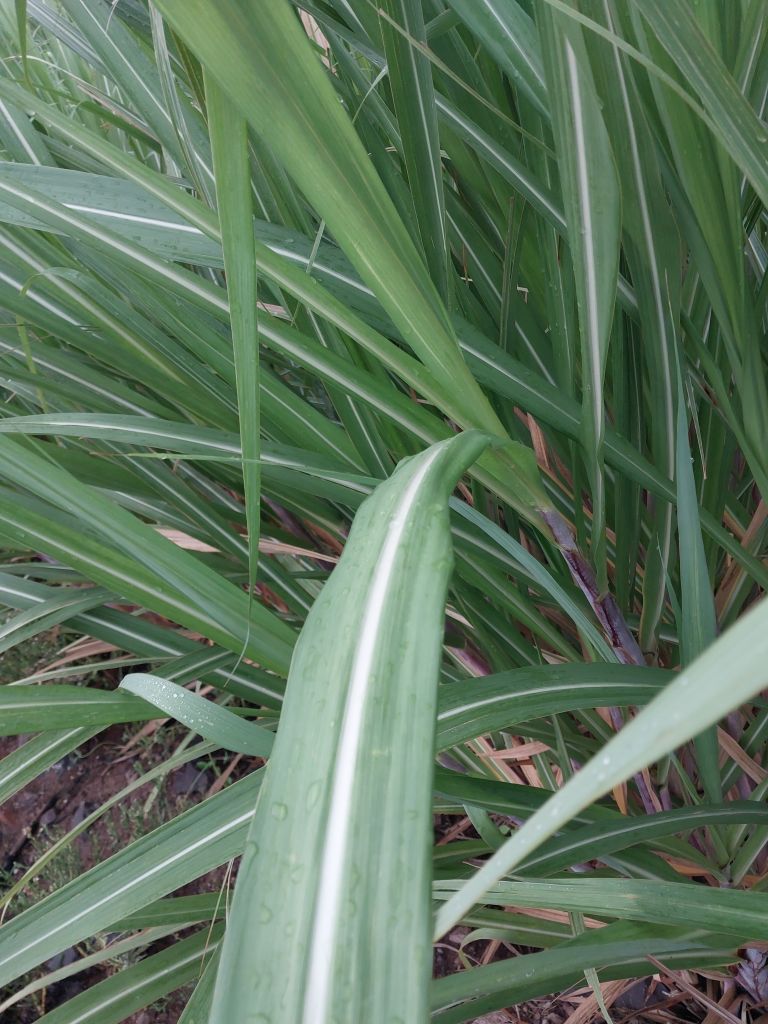
Label: Healthy